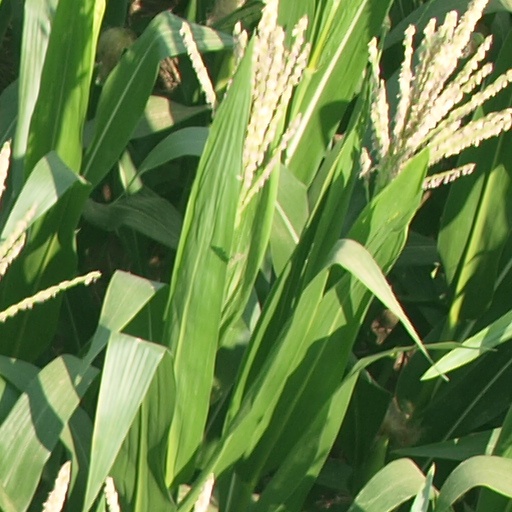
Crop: maize; corn